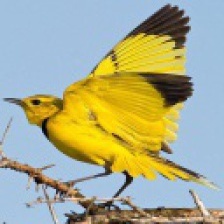
Species: GOLDEN PIPIT
Scientific name: TMETOTHYLACUS TENELLUS